List of heliports in Washington, D.C.

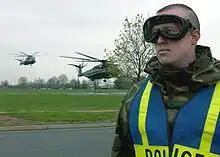
Helicopters at Bolling Air Force Base

There are 13 heliports within Washington, D.C., the federal capital district of the United States, as of 2021. As of 2002, there are also 32 others in the Washington metropolitan area. Of this total, 22 belong to hospitals, 12 to other corporations or private owners, 10 government, three military, and one public.